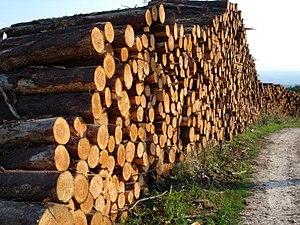
Bourganeuf est une commune française située dans le département de la Creuse en région Nouvelle-Aquitaine.